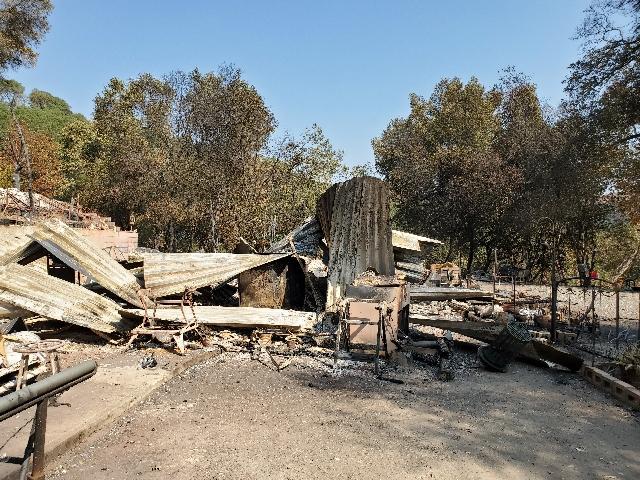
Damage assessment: destroyed